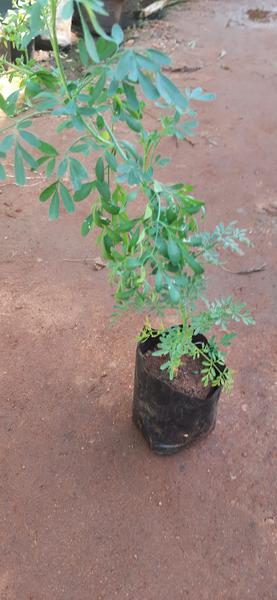
Plant: Nagadali